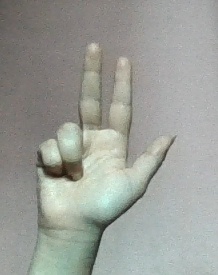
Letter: al